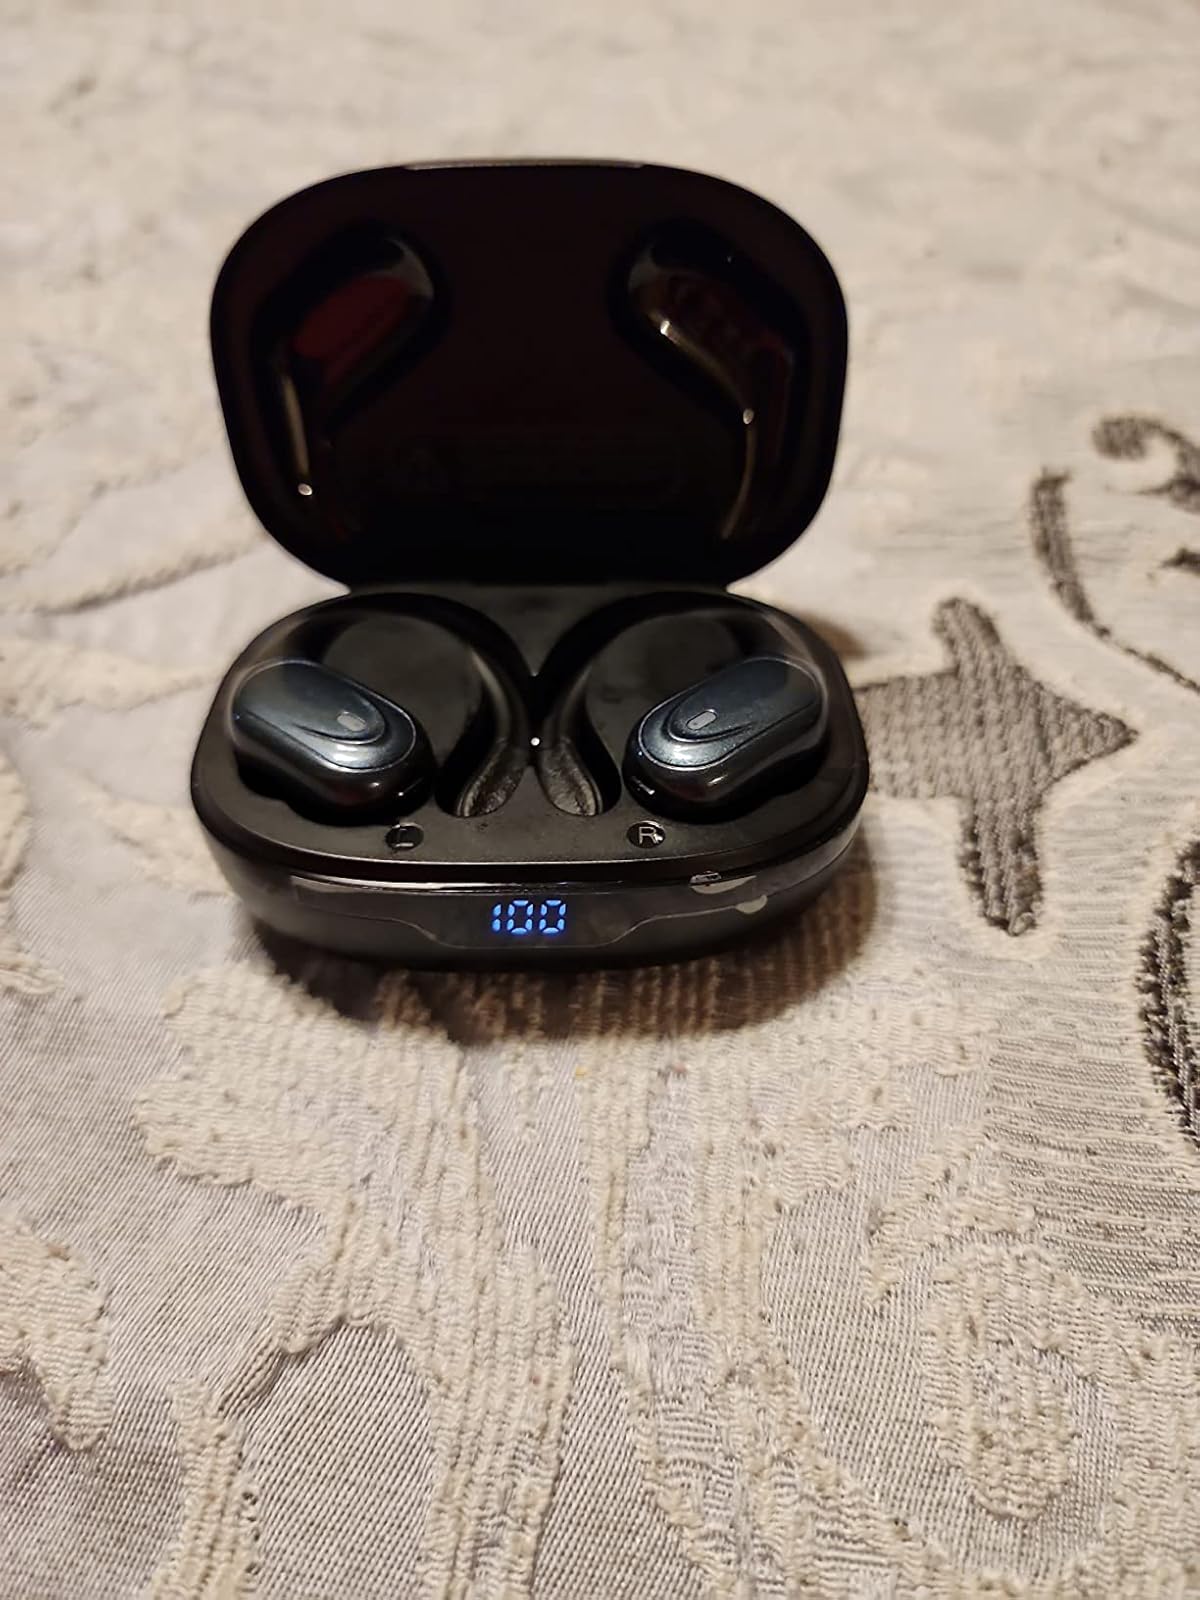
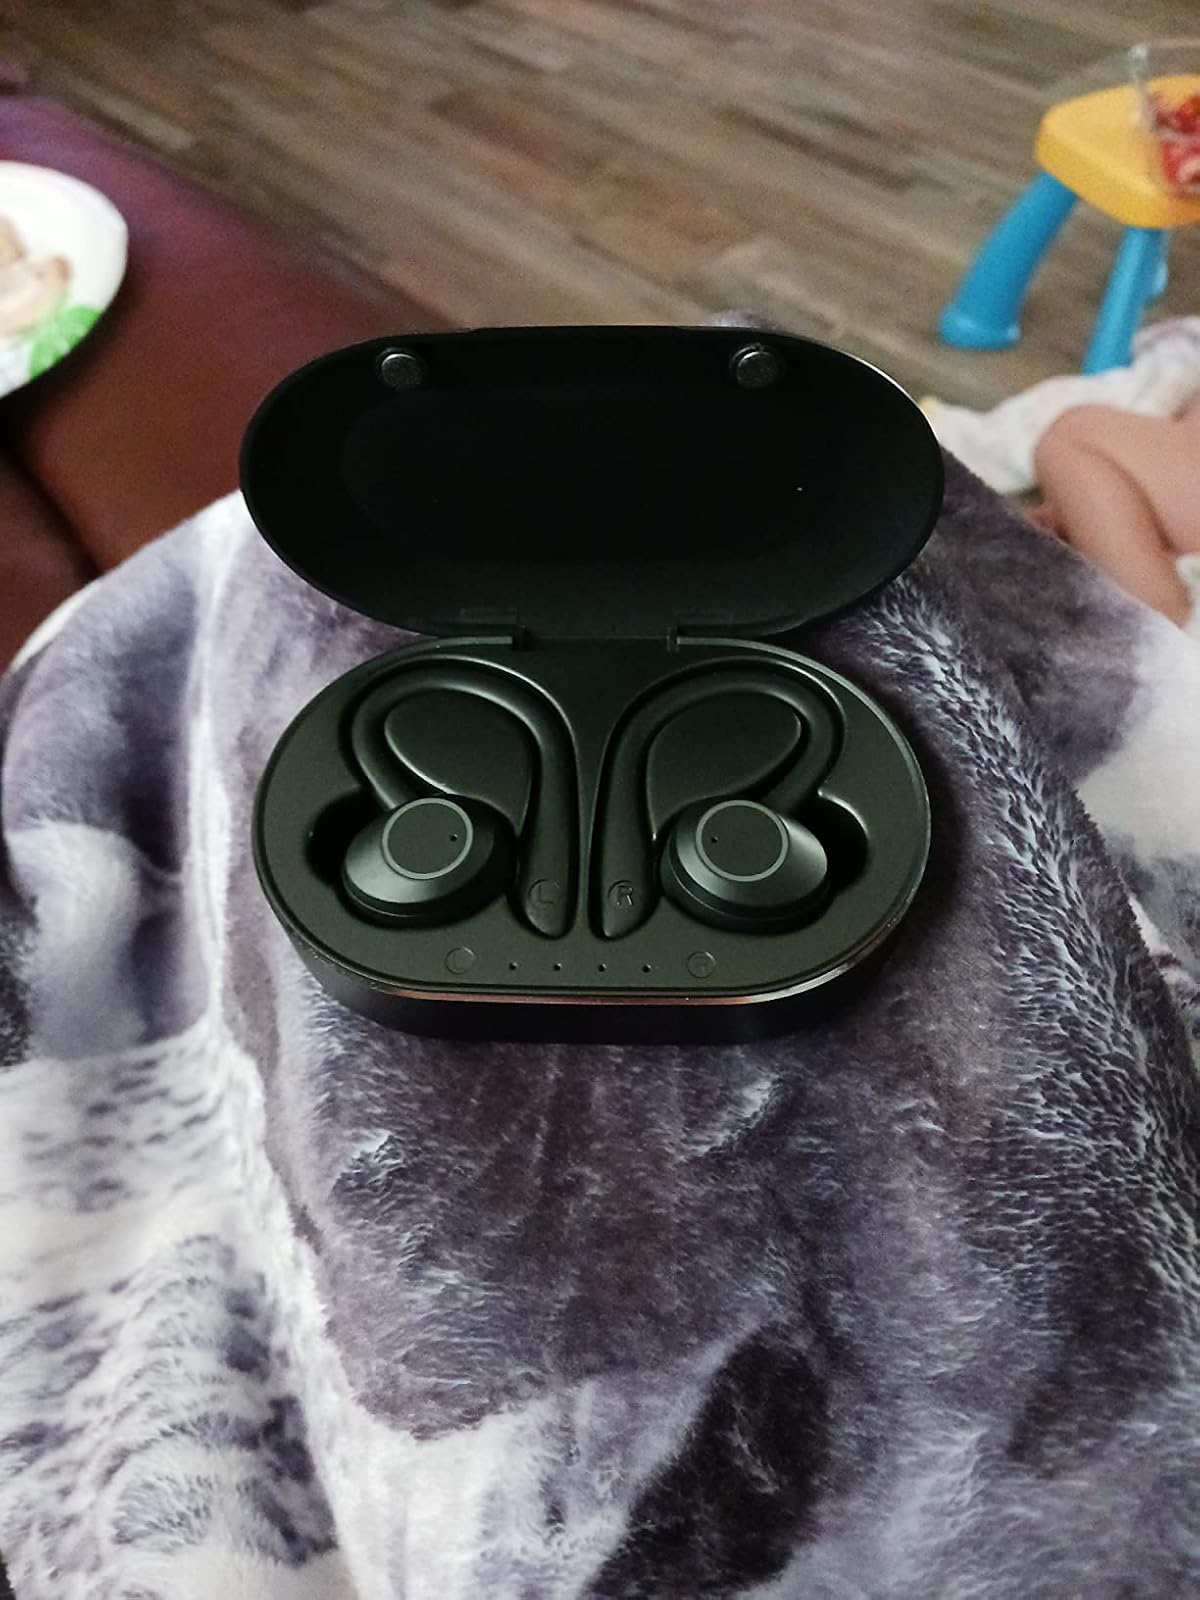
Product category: earbuds
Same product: no